Skipton (UK Parliament constituency)

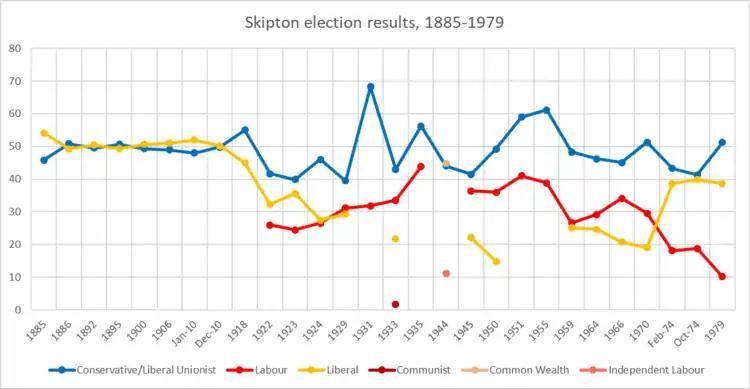
Skipton election results

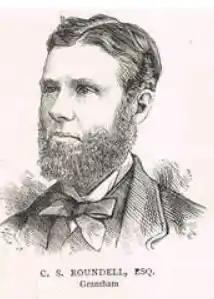
Roundell

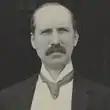
Clough

Another General Election was required to take place before the end of 1915. The political parties had been making preparations for an election to take place and by July 1914, the following candidates had been selected;